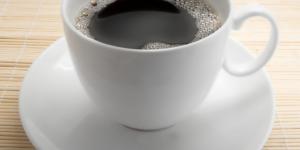
cafe americano